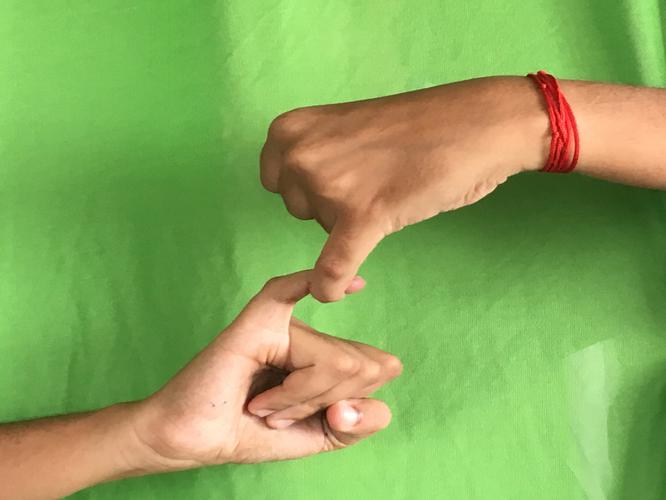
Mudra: Kilaka
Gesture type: double_hand